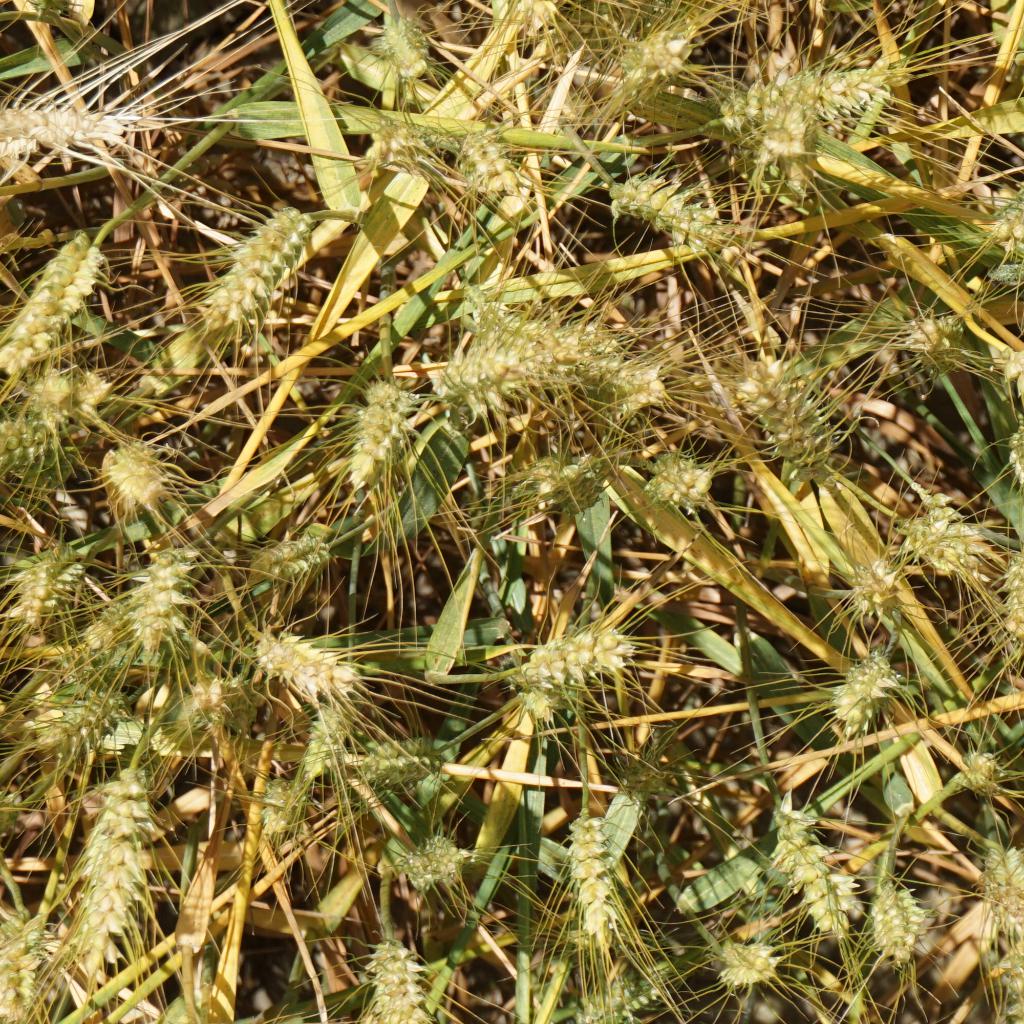
Country: France
Location: Gréoux
Wheat development stage: Filling - Ripening